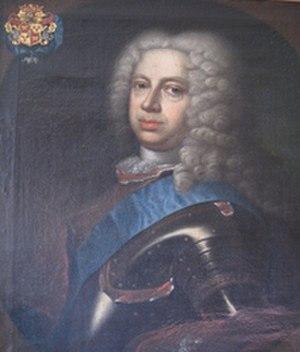
Christian Rantzau était un noble danois, fonctionnaire et Gouverneur général de Norvège de 1733 à 1739.